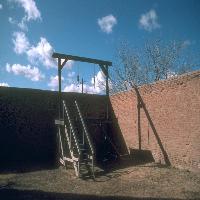
Weather: sun or clear